Siteswap

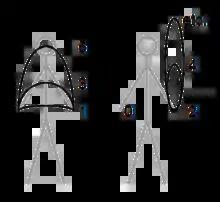
Siteswap beats shown as relative height

Siteswap, also called quantum juggling or the Cambridge notation, is a numeric juggling notation used to describe or represent juggling patterns. The term may also be used to describe siteswap patterns, possible patterns transcribed using siteswap. Throws are represented by non-negative integers that specify the number of beats in the future when the object is thrown again: "The idea behind siteswap is to keep track of the order that balls are thrown and caught, and only that." It is an invaluable tool in determining which combinations of throws yield valid juggling patterns for a given number of objects, and has led to previously unknown patterns (such as 441). However, it does not describe body movements such as behind-the-back and under-the-leg. Siteswap assumes that "throws happen on beats that are equally spaced in time."